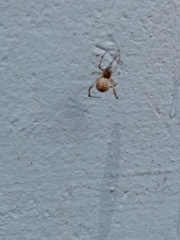
Species: Parasteatoda_tepidariorum